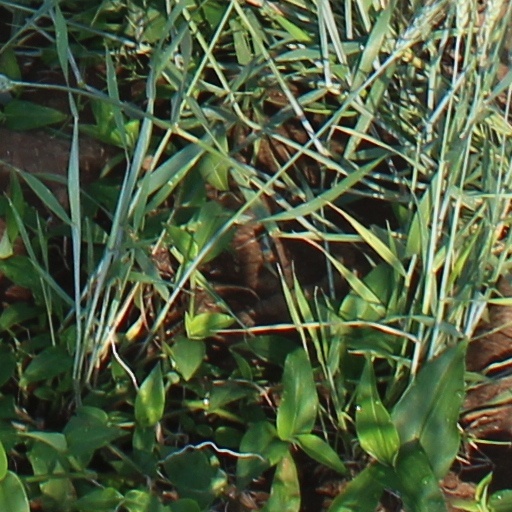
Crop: wheat